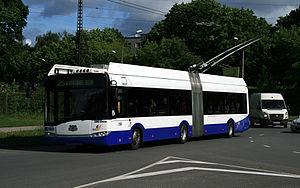
Le trolleybus de Riga est un réseau de trolleybus qui dessert l'agglomération de Riga en Lettonie.